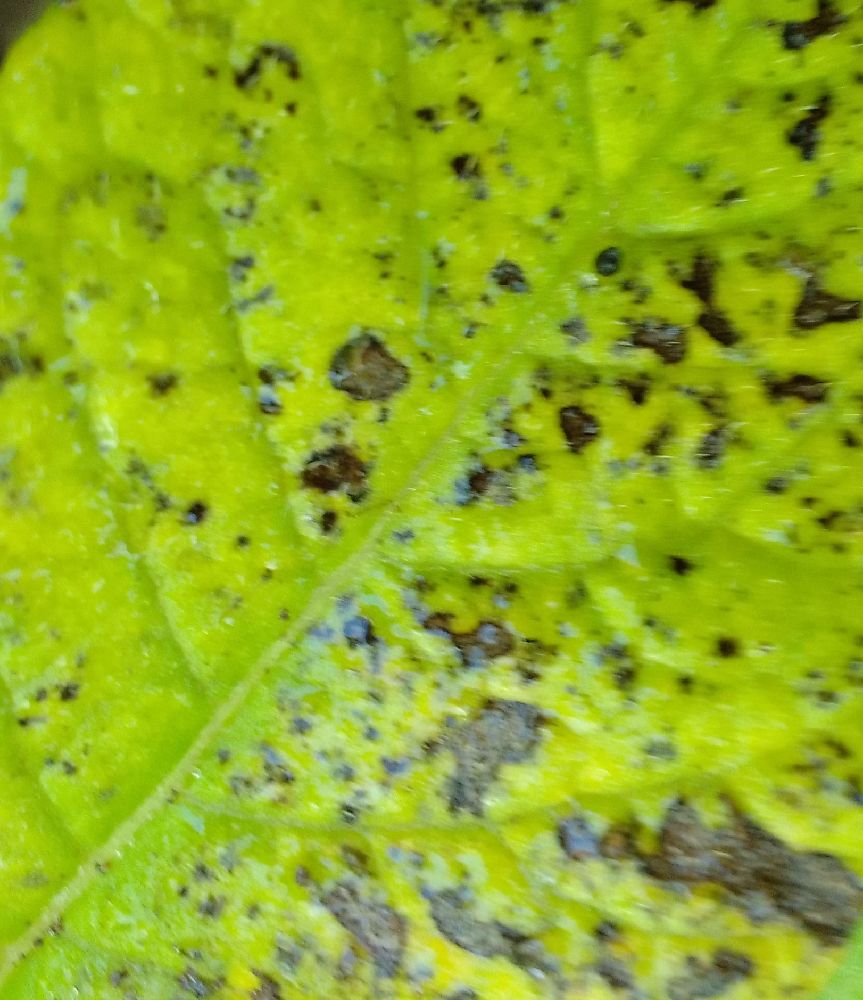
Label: Early blight